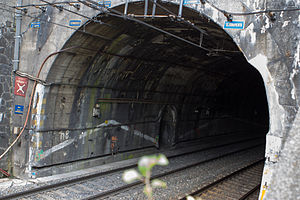
Frejustunnelen / Galleri
Fréjus-tunnelen er en 13,7 km lang jernbane- og 12,9 km vejtunnel gennem Alperne. Den går gennem Mont Cenis bjergmassivet mellem byen Modane i Frankrig og Bardonecchia i Italien, og passerer under Pointe du Fréjus og Col de Fréjus